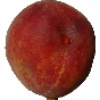
Label: Peach 1